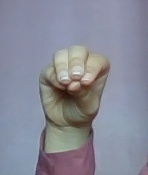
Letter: ha